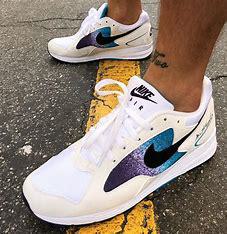
Brand: Nike
Model: Air Skylon Ii